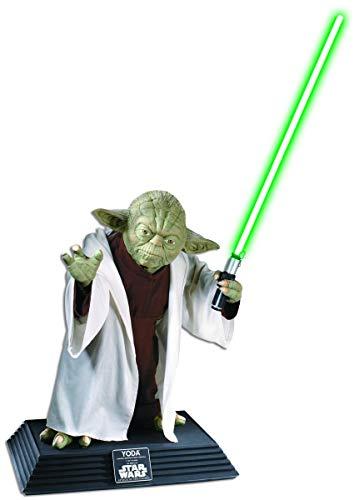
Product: Star Wars Collector Life Size Yoda Statue
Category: Home & Kitchen | Event & Party Supplies
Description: Star Wars, Collector Life Size Yoda Statue.
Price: $566.62
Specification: ProductDimensions:8x18x30inches|ItemWeight:22pounds|ShippingWeight:22.6pounds(Viewshippingratesandpolicies)|DomesticShipping:ItemcanbeshippedwithinU.S.|InternationalShipping:ThisitemcanbeshippedtoselectcountriesoutsideoftheU.S.LearnMore|ShippingAdvisory:Thisitemmustbeshippedseparatelyfromotheritemsinyourorder.Additionalshippingchargeswillnotapply.|ASIN:B00007BGCA|Itemmodelnumber:909888|Manufacturerrecommendedage:15yearsandup